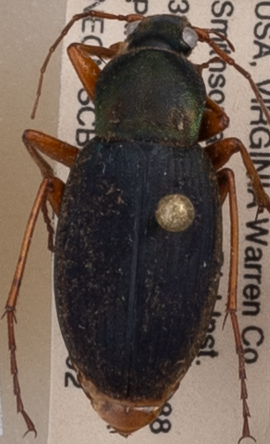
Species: Chlaenius aestivus
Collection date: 2022-06-02
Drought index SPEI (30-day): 2.09
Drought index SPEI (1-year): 0.534
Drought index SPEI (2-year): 0.8